Jim Barr

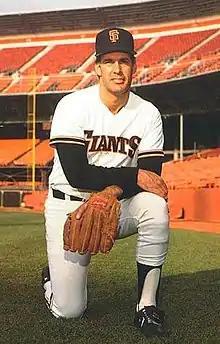
Barr in 1983

James Leland Barr (born February 10, 1948) is an American former professional baseball right-handed pitcher in Major League Baseball (MLB) who played for the San Francisco Giants (1971–1978, 1982–1983) and California Angels (1979–1980).